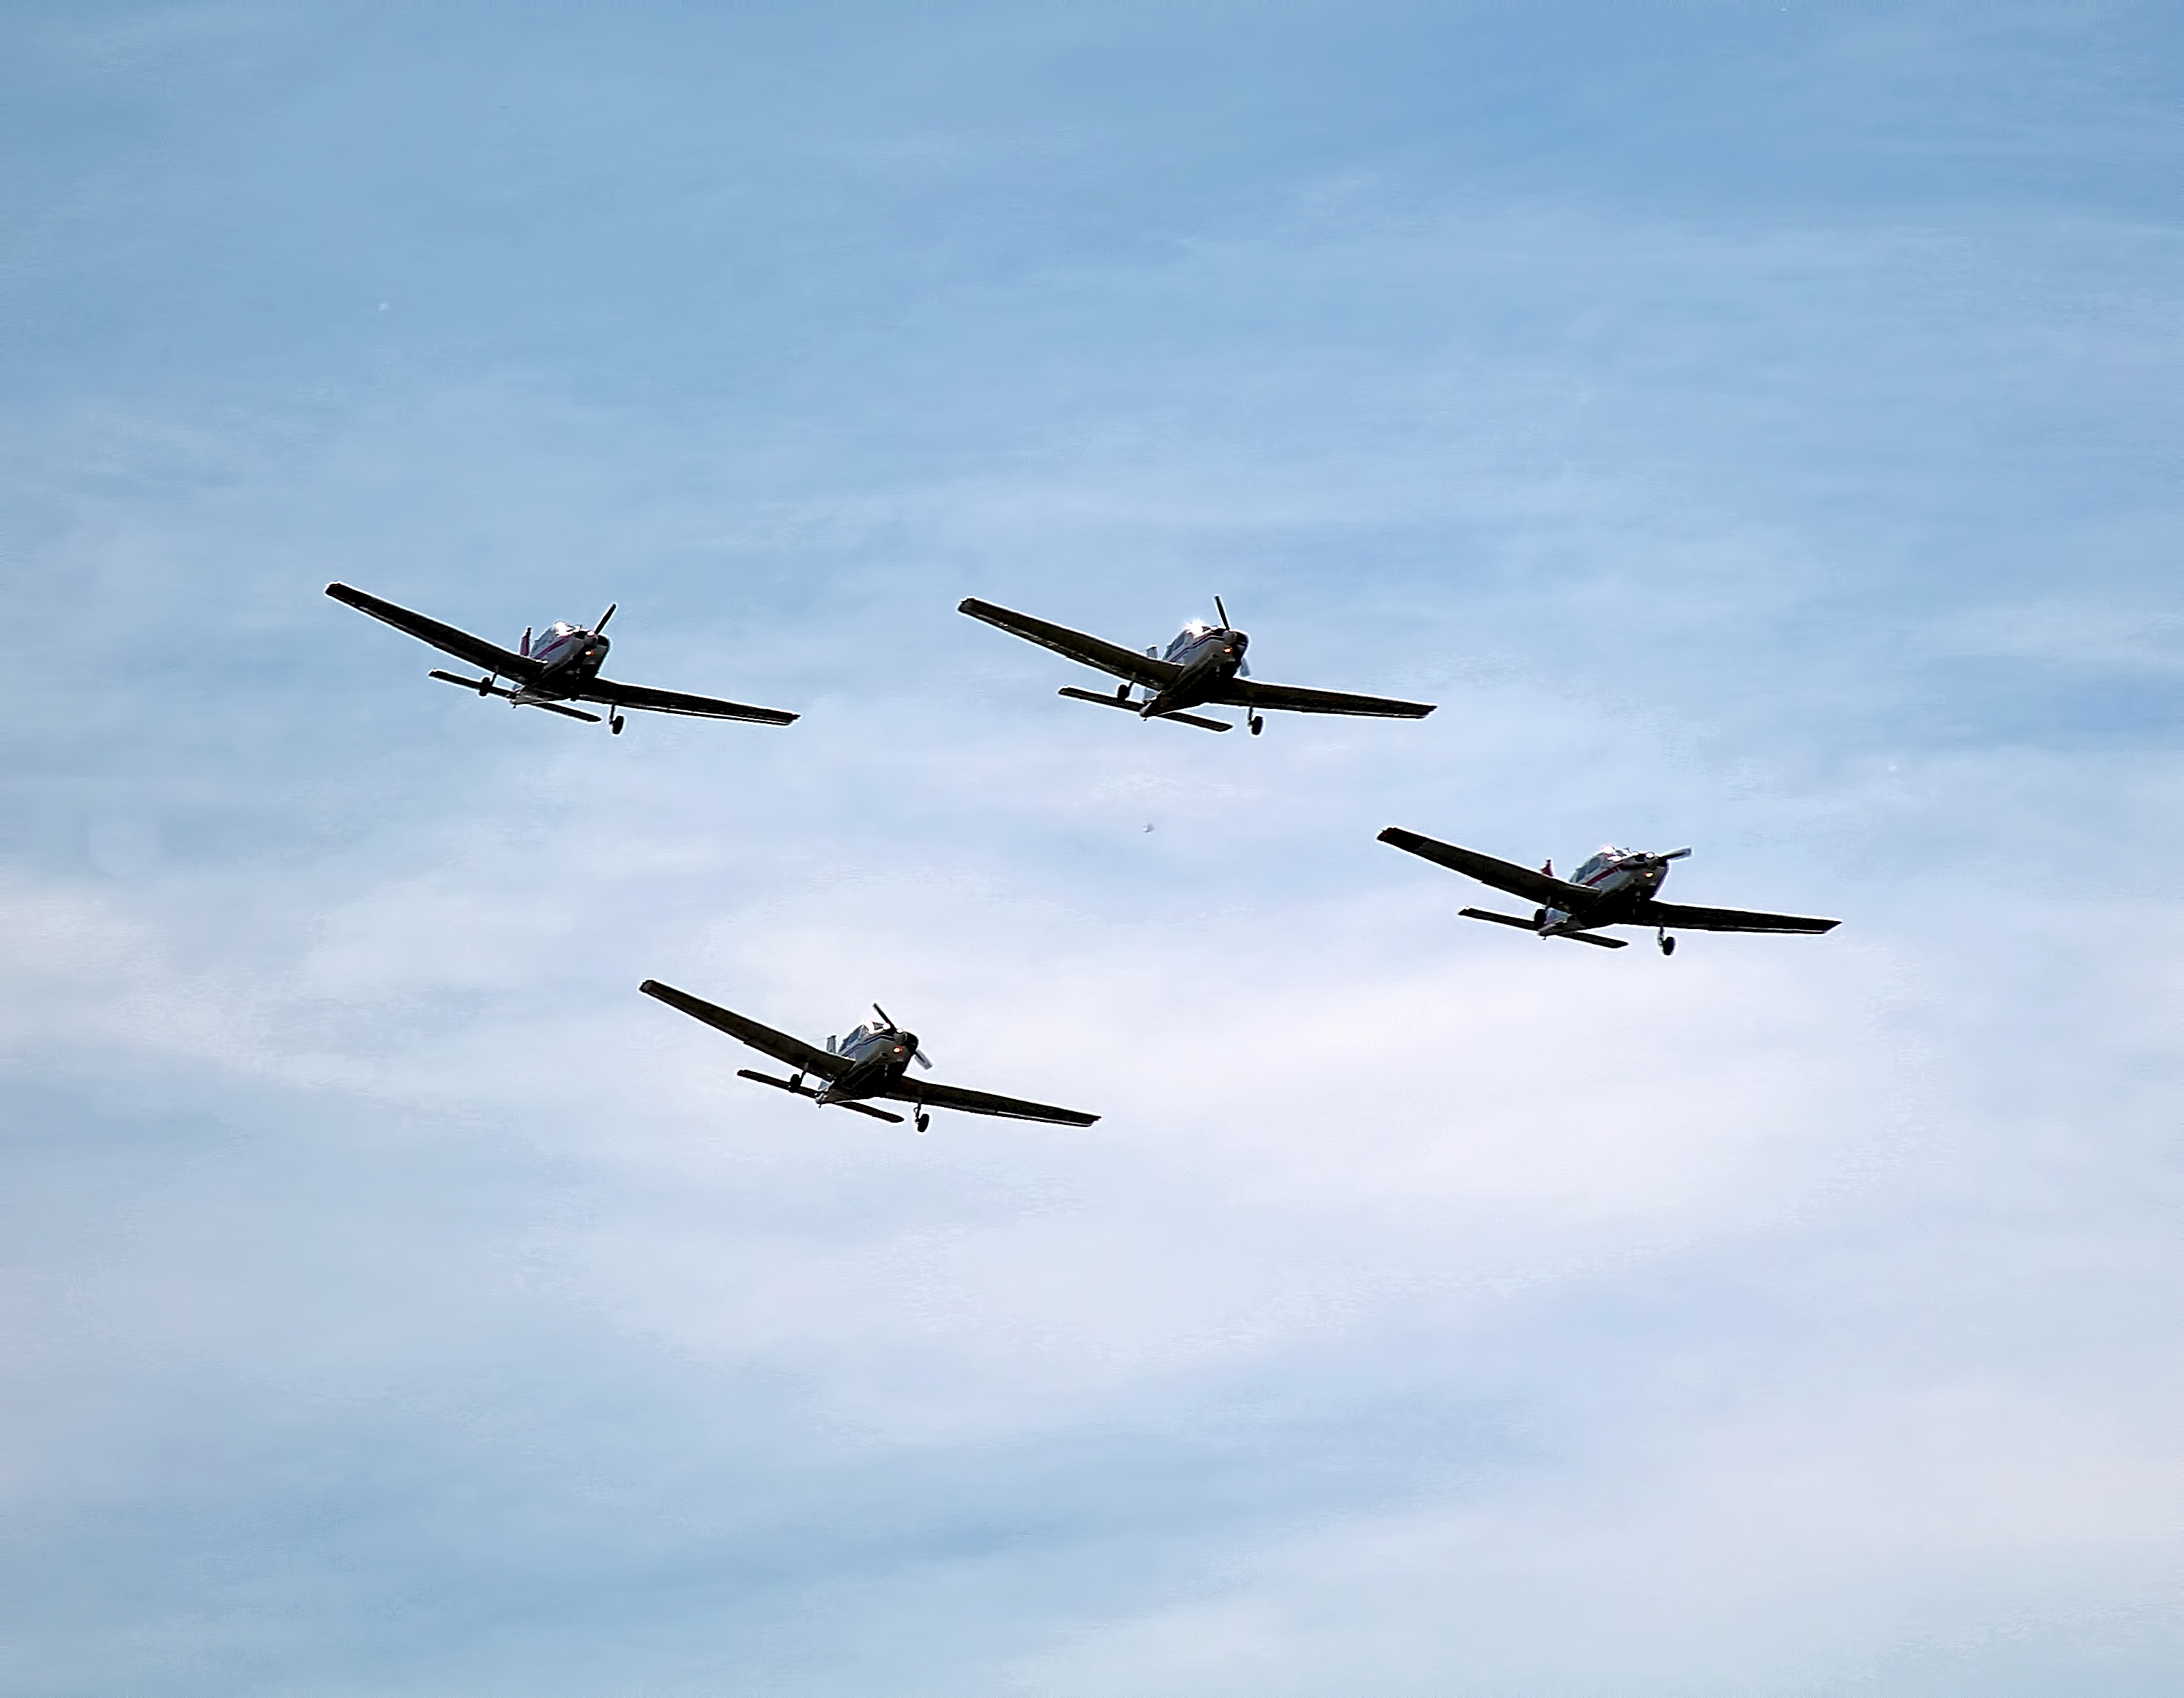
wing, airport, airplane, plane, aircraft, vehicle, aviation, flight, aeroplane, finland, helsinki, airfield, takeoff, helsinkimalmi, malmi, piper, victors, cadet, pa28, formationteam, air show, air force, aerobatics, fighter aircraft, military aircraft, atmosphere of earth, general aviation